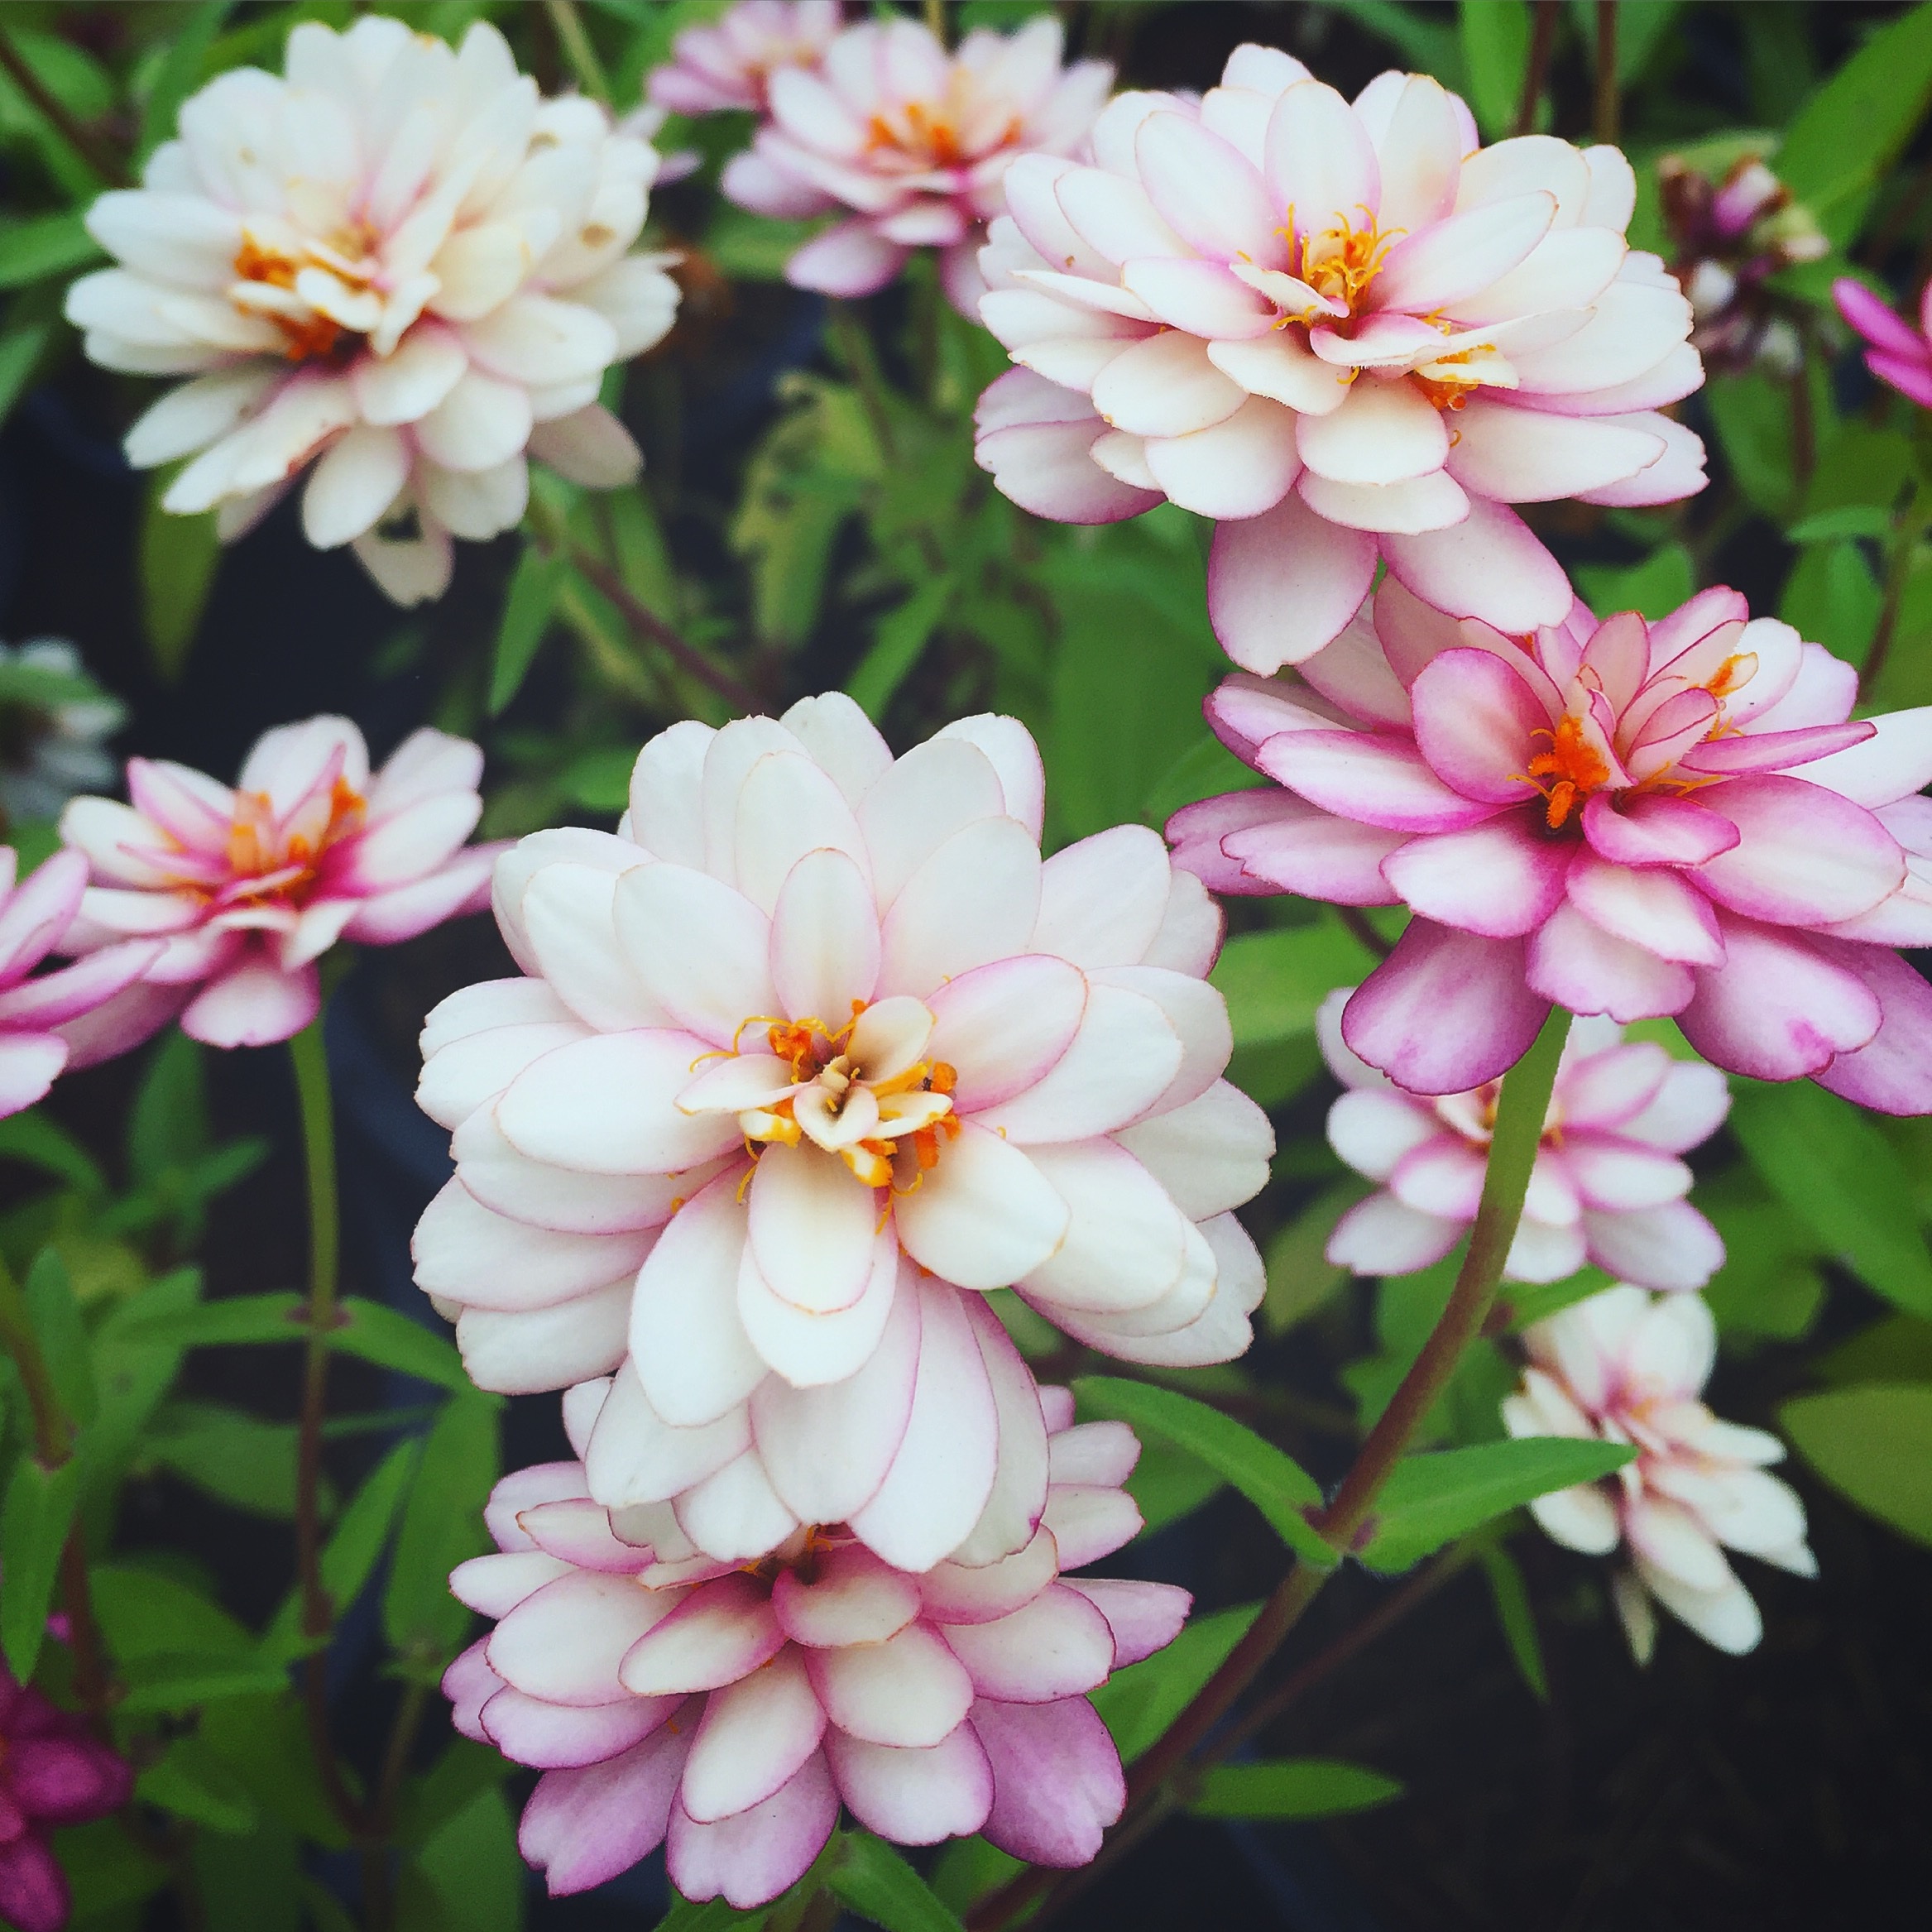
blossom, plant, flower, petal, botany, flora, dahlia, flowering plant, daisy family, annual plant, land plant